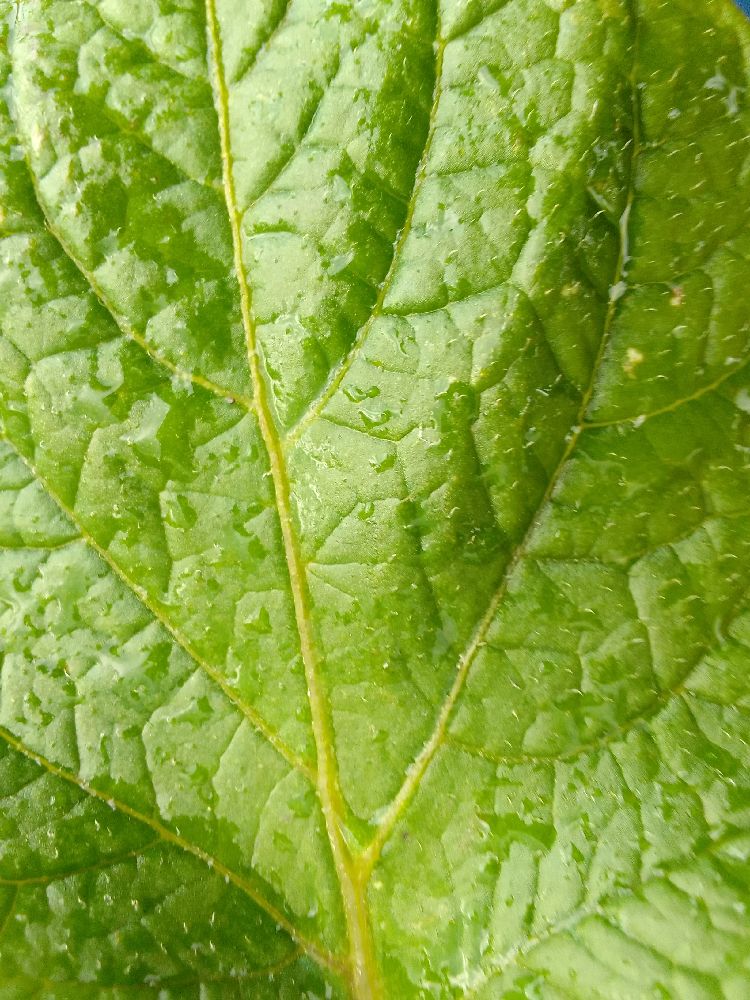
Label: Healthy